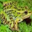
Label: frog